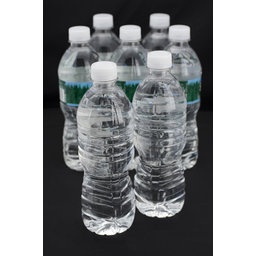
Label: plastic